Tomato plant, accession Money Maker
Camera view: bottom (45 deg); turntable rotation: 60 degrees
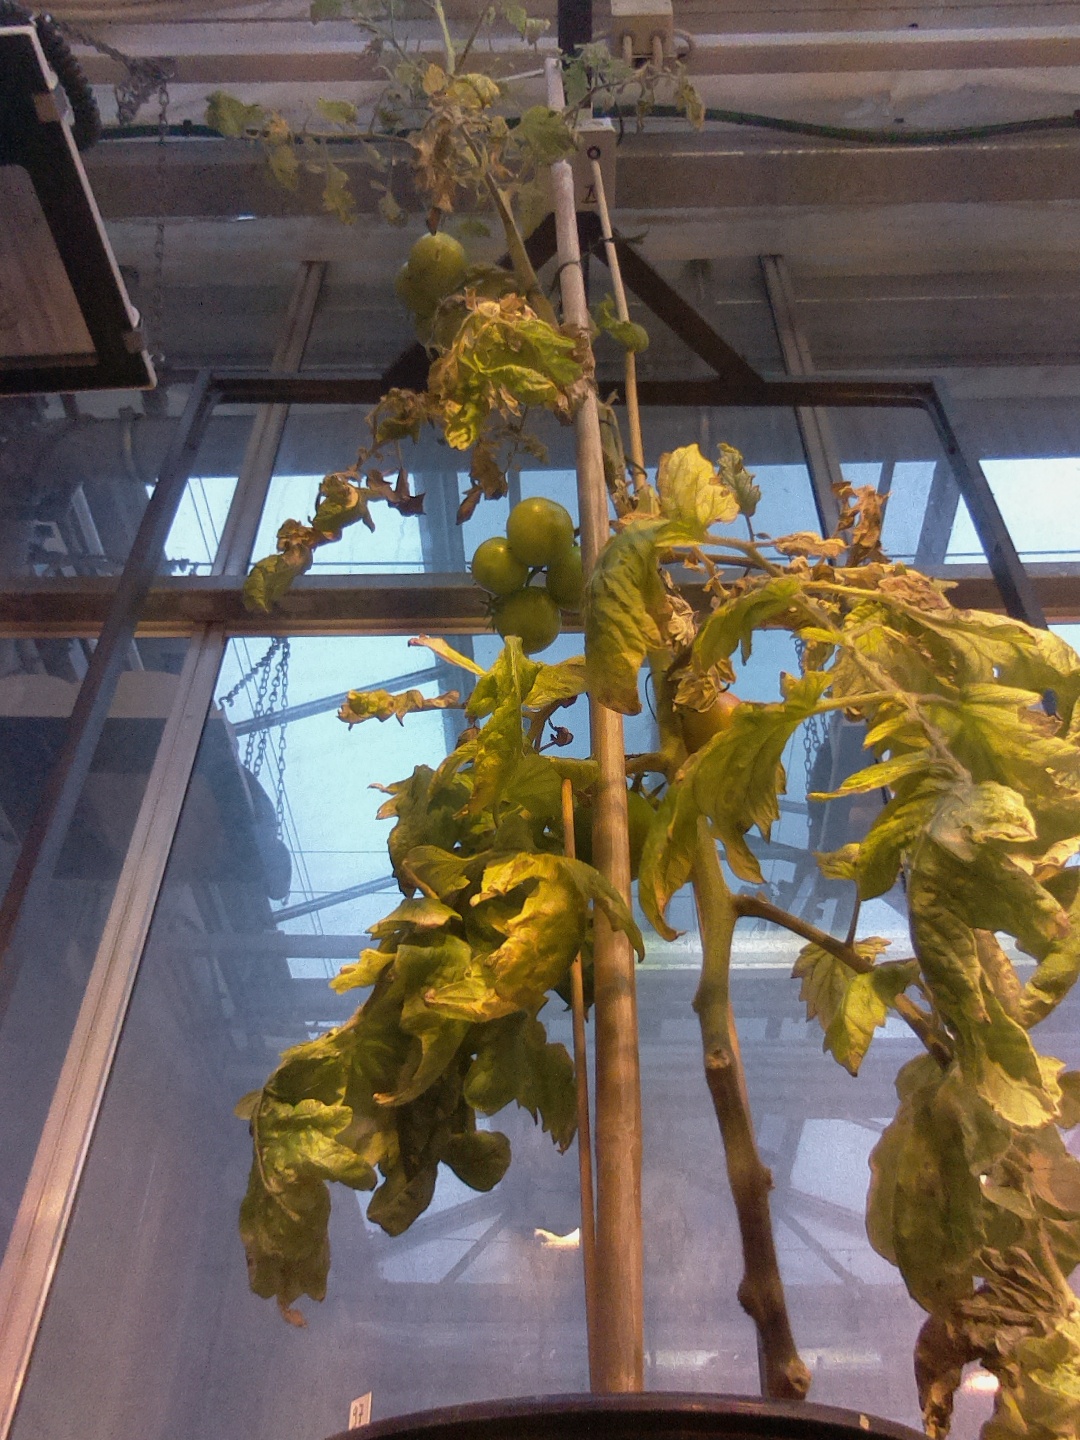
BBCH growth stage 80: fruits start showing typical ripe color (orange -> red)